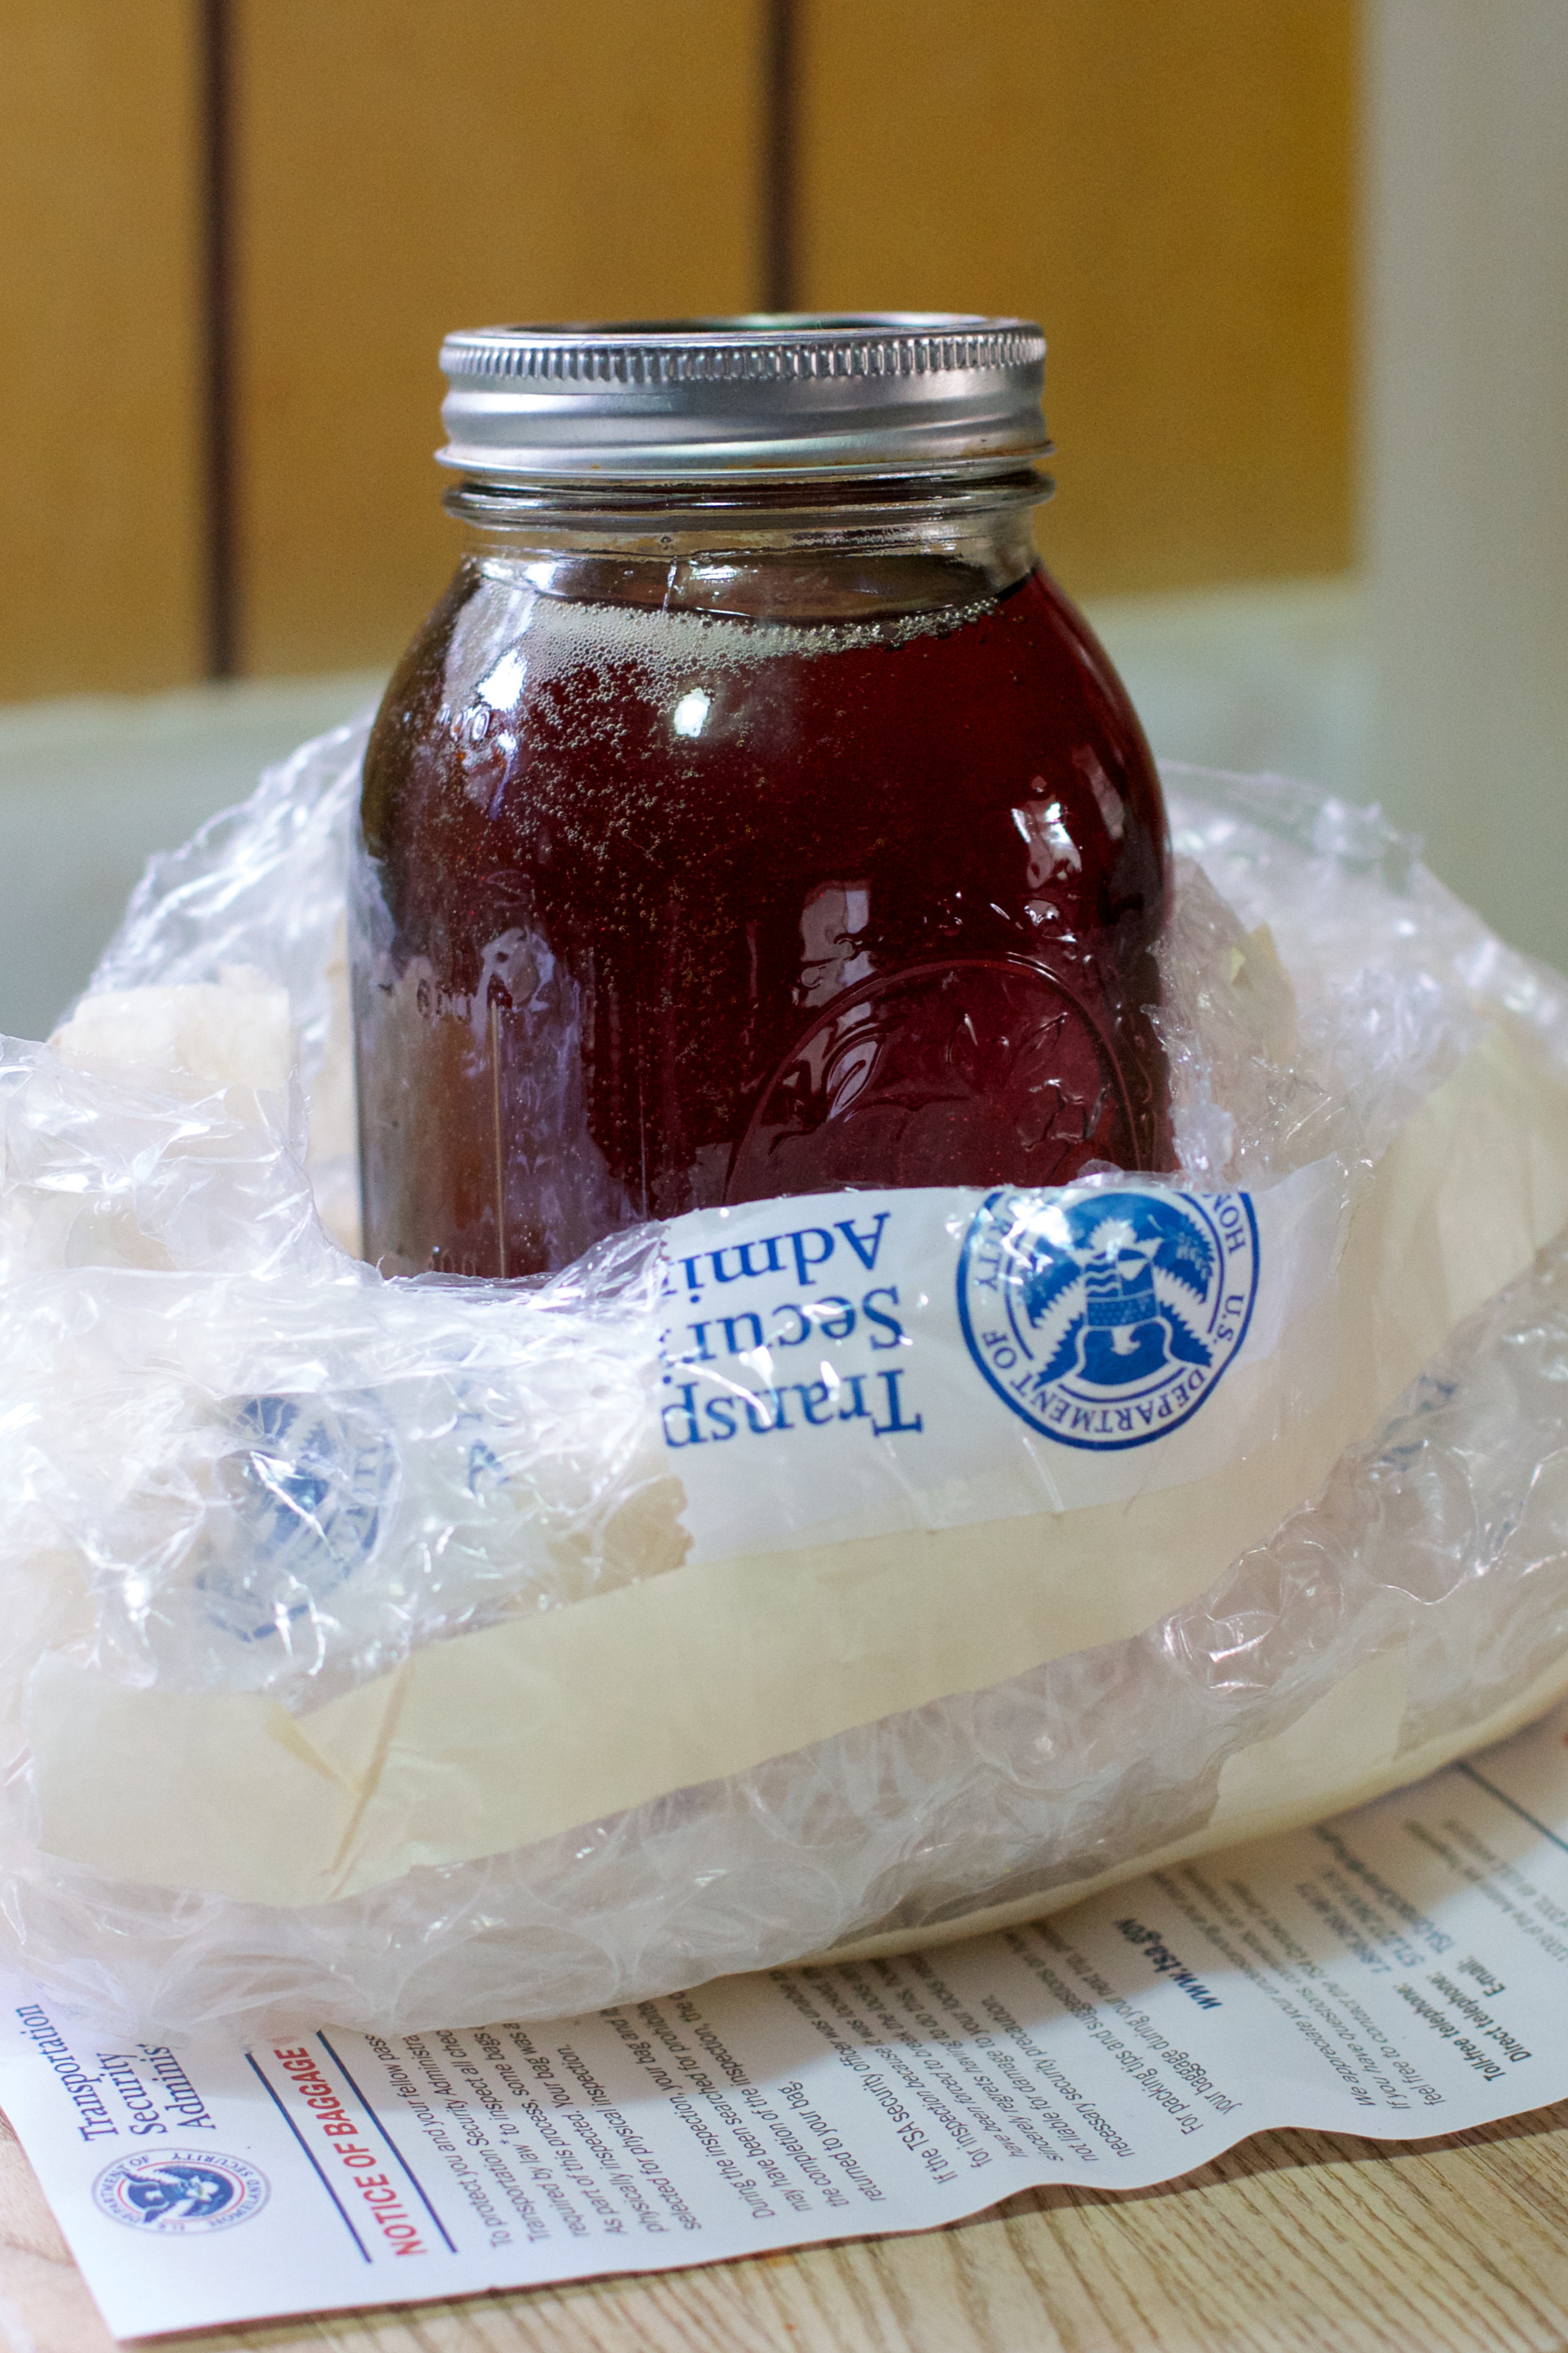
food, produce, flavor